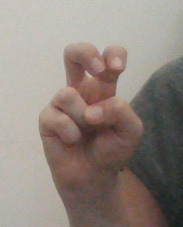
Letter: toot